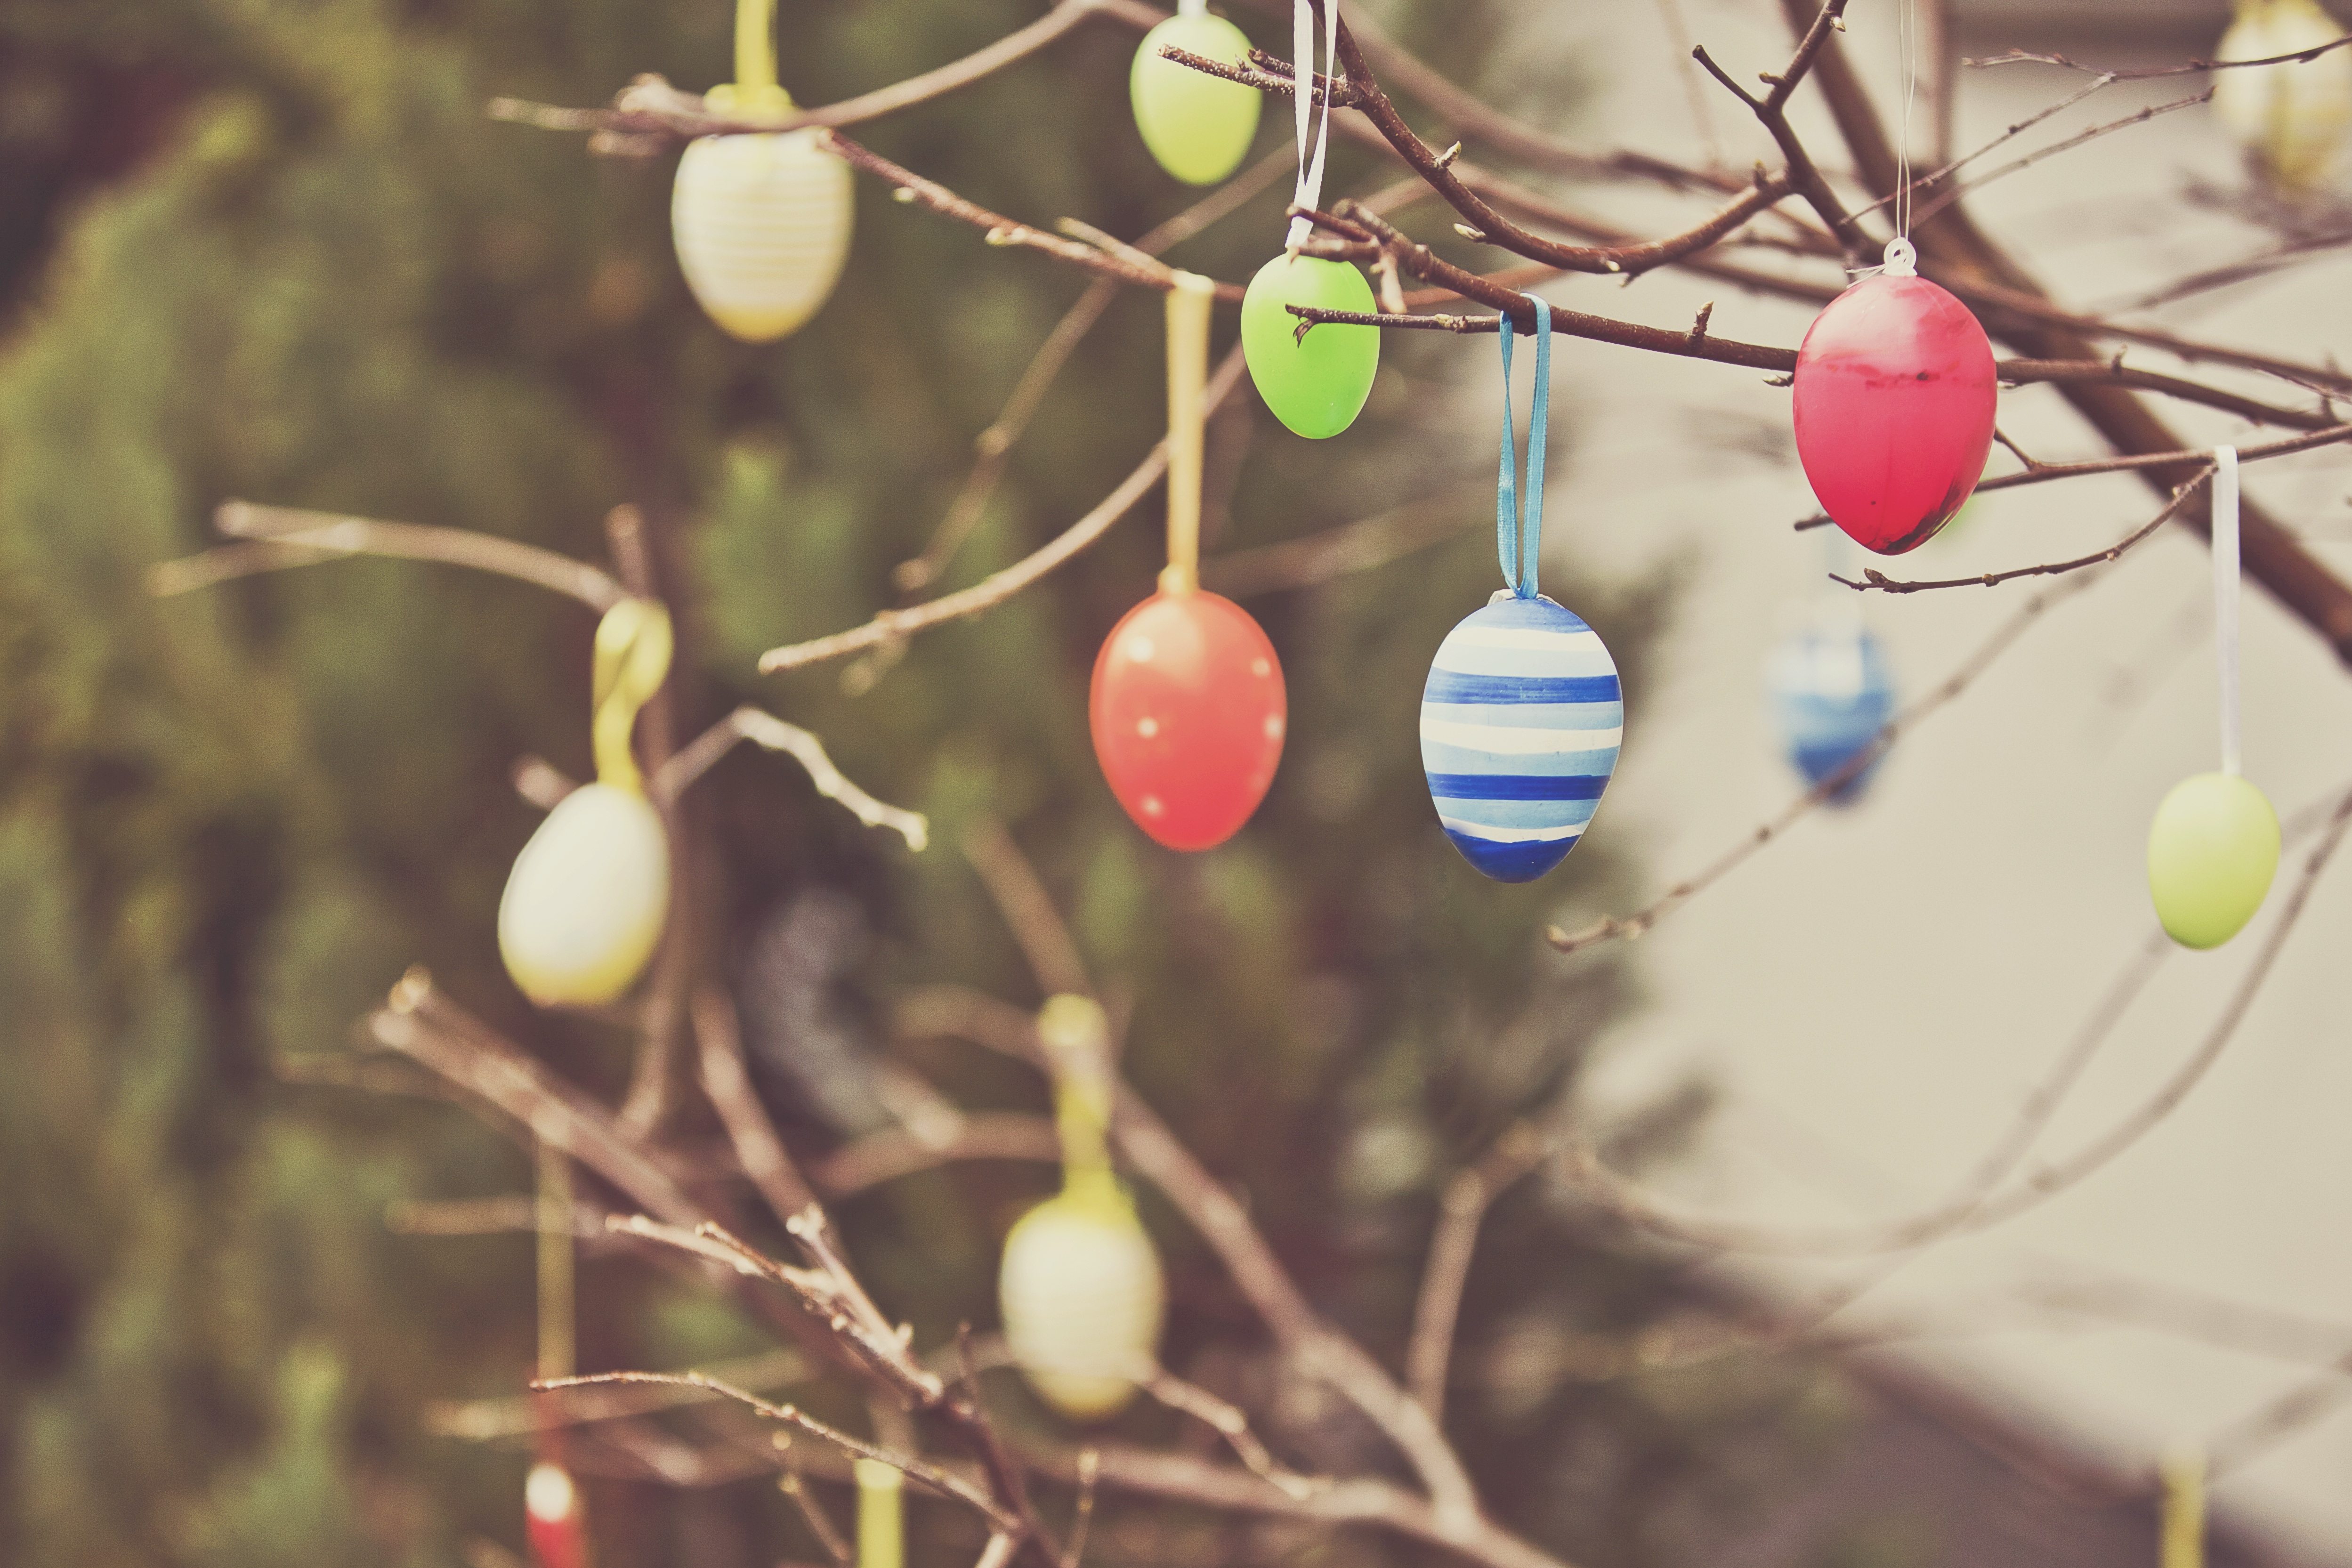
tree, nature, branch, blossom, structure, plant, fruit, sunlight, leaf, flower, decoration, food, spring, green, produce, color, autumn, paint, botany, colorful, flora, season, egg, painting, twig, art, easter, easter eggs, macro photography, flowering plant, happy easter, land plant